Indiana Hoosiers men's basketball

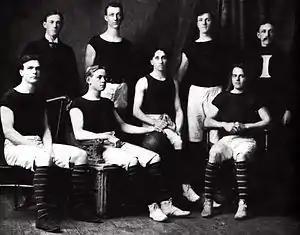
The first Indiana basketball team (1900–01)

Indiana fielded its first men's basketball team in the 1900–01 season, posting a 1–4 ledger under coach James H. Horne. In their first game the Hoosiers traveled to Indianapolis and lost to Butler 20–17. Indiana's first victory was a 26–17 win over Wabash College that same year.